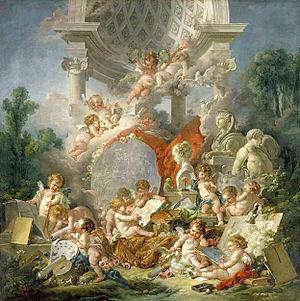
En termes de sculpture et de peinture, génie désigne une figure d'enfants ailés - Ceux dont le bas du corps est terminé par des rinceaux se nomment génies fleuronnés.